LaMarcus Aldridge

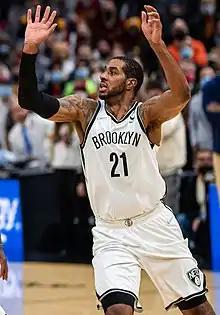
Aldridge with the Brooklyn Nets in 2022

LaMarcus Nurae Aldridge (born July 19, 1985) is an American former professional basketball player. He played college basketball for two seasons with the Texas Longhorns. Aldridge was selected second overall in the 2006 NBA draft. After spending nine seasons with the Portland Trail Blazers, he signed with the San Antonio Spurs in 2015. In March 2021, he signed with the Brooklyn Nets after the Spurs bought out his contract. He retired after two weeks due to an irregular heartbeat, but returned to the Nets the following season after receiving medical clearance.